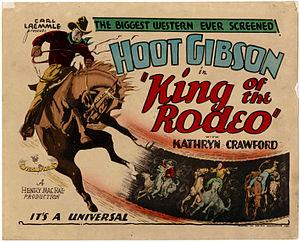
Hoot Gibson est un acteur américain né le 6 aout 1892 et mort le 23 aout 1962. Révélé à la fin des années 1910 chez Universal Pictures, il devient une des figures les plus importantes du western muet durant une décennie. Après quelques années dans le cinéma parlant, il perd son succès. La fin de sa vie est marquée par de grosses difficultés financières.